Nikephoros Choumnos

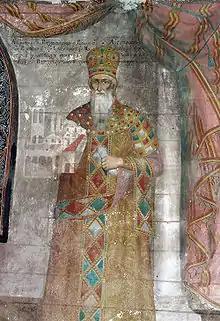
The emperor Andronikos II Palaiologos, a devout but ineffective ruler, surrounded himself with scholars and intellectuals such as Choumnos and his great rival, Theodore Metochites.

Choumnos was born between 1250 and 1255. He came from an already distinguished family, which since the 11th century had provided several high-ranking officials. Nikephoros studied rhetoric and philosophy under the future Patriarch of Constantinople Gregory of Cyprus, and upon conclusion of his studies entered the imperial bureaucracy. He makes his first appearance in history , with the lowly rank of "quaestor", as head of an embassy to the Mongol Ilkhanid ruler of Persia, Abaqa Khan. Although under Michael VIII Choumnos too had embraced the Union of the Churches, under his successor, the staunchly Orthodox and pious Andronikos II Palaiologos, he recanted. Around 1285, he composed a panegyric in honour of the emperor, duly emphasizing not only his virtues and martial accomplishments, but also his opposition to the Union. Henceforth, his rise in the hierarchy was rapid: in early 1294, following the death of Theodore Mouzalon, Andronikos II named him "mystikos" (privy councillor) and "mesazōn" (in effect, chief minister), while in 1295 he also received the office of "epi tou kanikleiou", becoming head of the imperial chancellery. As George Pachymeres reports, the emperor increasingly took absence from his administrative duties in order to devote himself to prayer and fasting, leaving Choumnos to effectively handle the governance of the state. Choumnos' growing influence also led to a clash with the deposed patriarch Athanasios I, in whose dismissal in 1293 he may have had a role. Their enmity, which was likely founded on Choumnos' centralizing tendencies and on his classicizing and humanist education, ran deep and was marked by the exchange of mutual accusations of corruption.